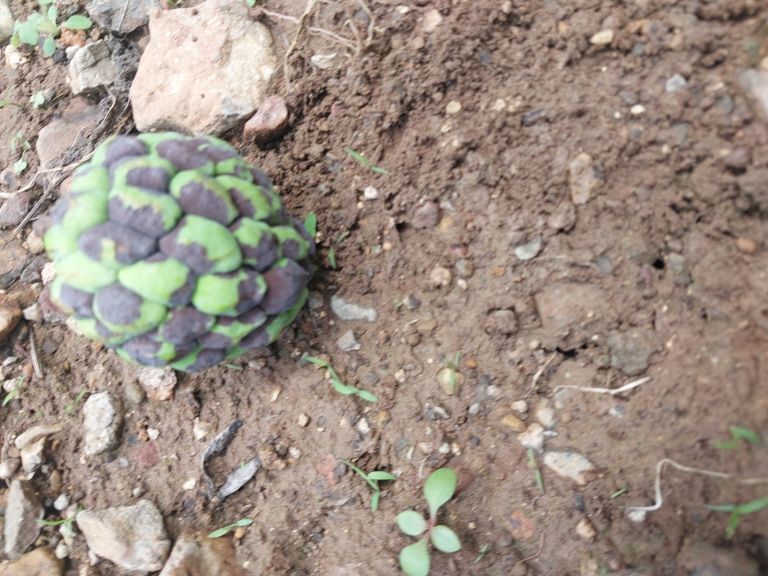
Disease label: Diplodia Rot